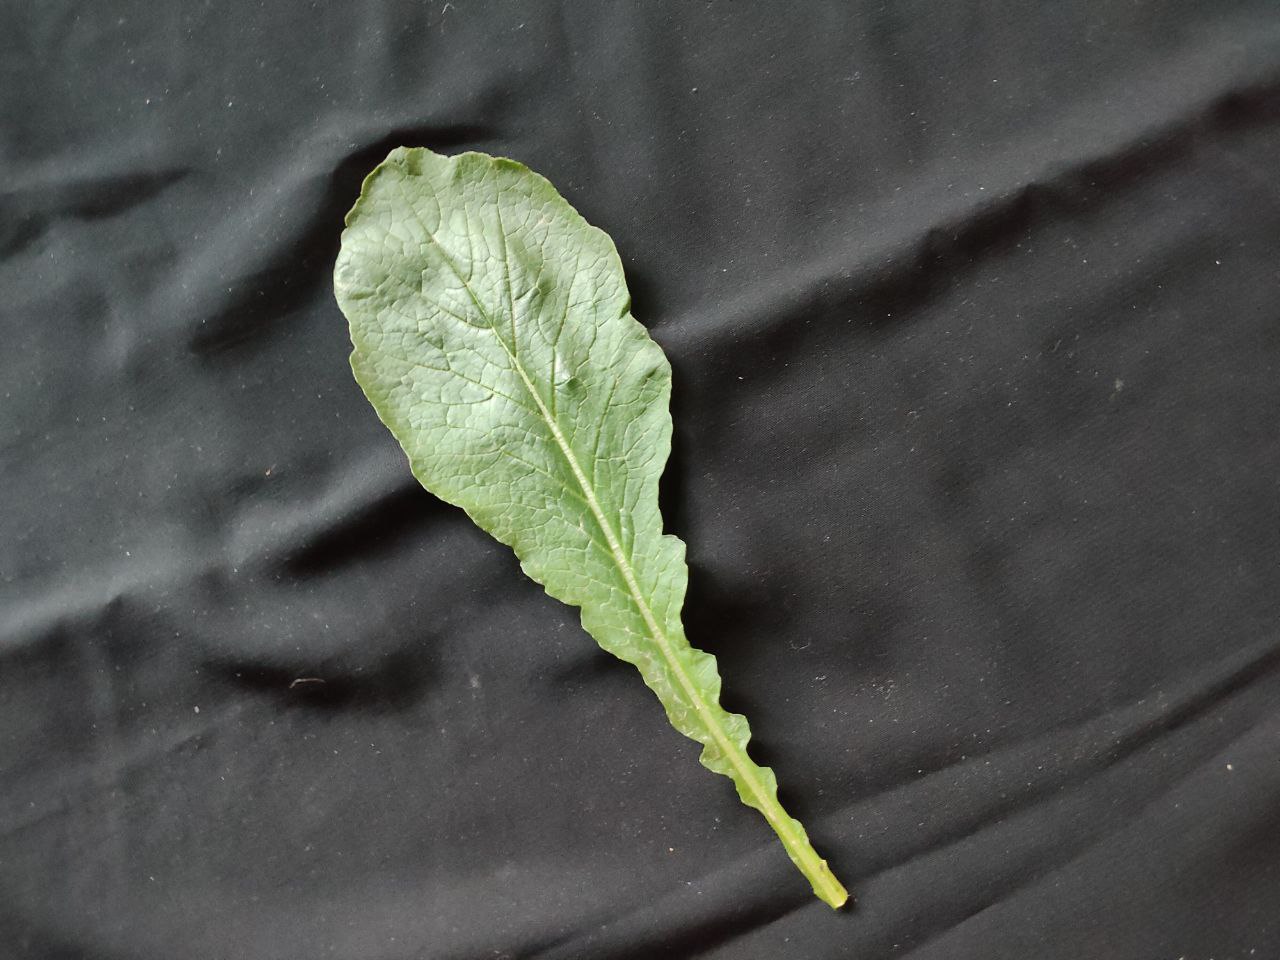
Label: Fresh leaf